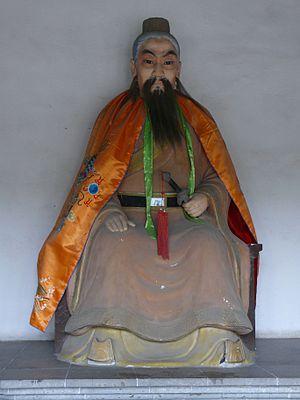
Statue de Wu Zixu à Pan Men (Suzhou, Jiangsu, China).
Wu Zixu est un guerrier, stratège et homme politique du VIᵉ siècle av. J.-C.